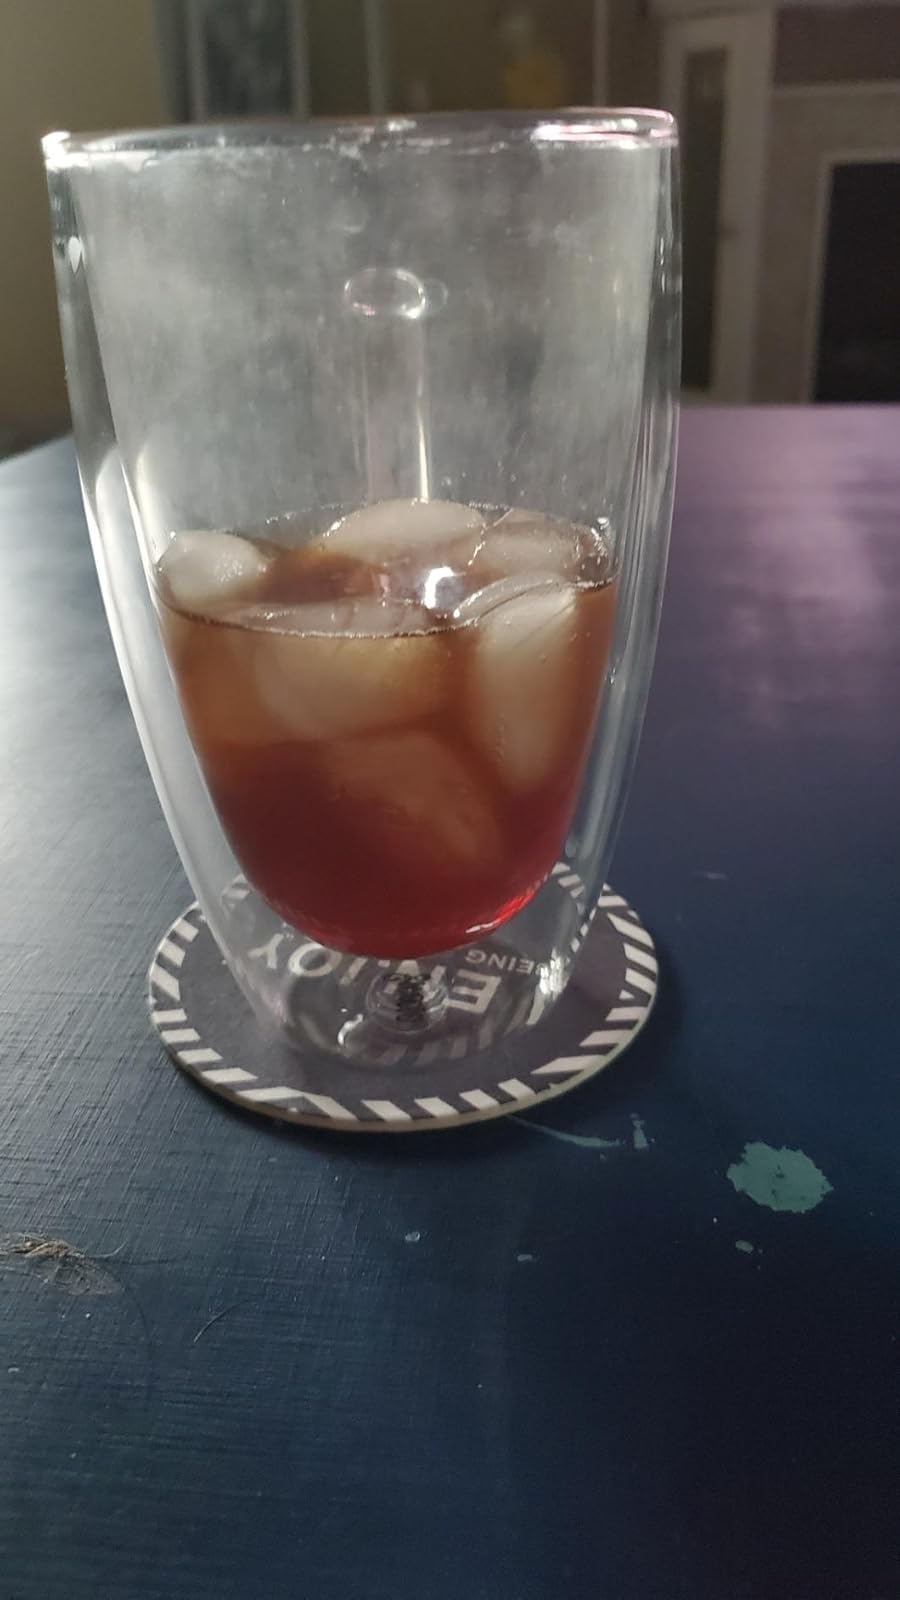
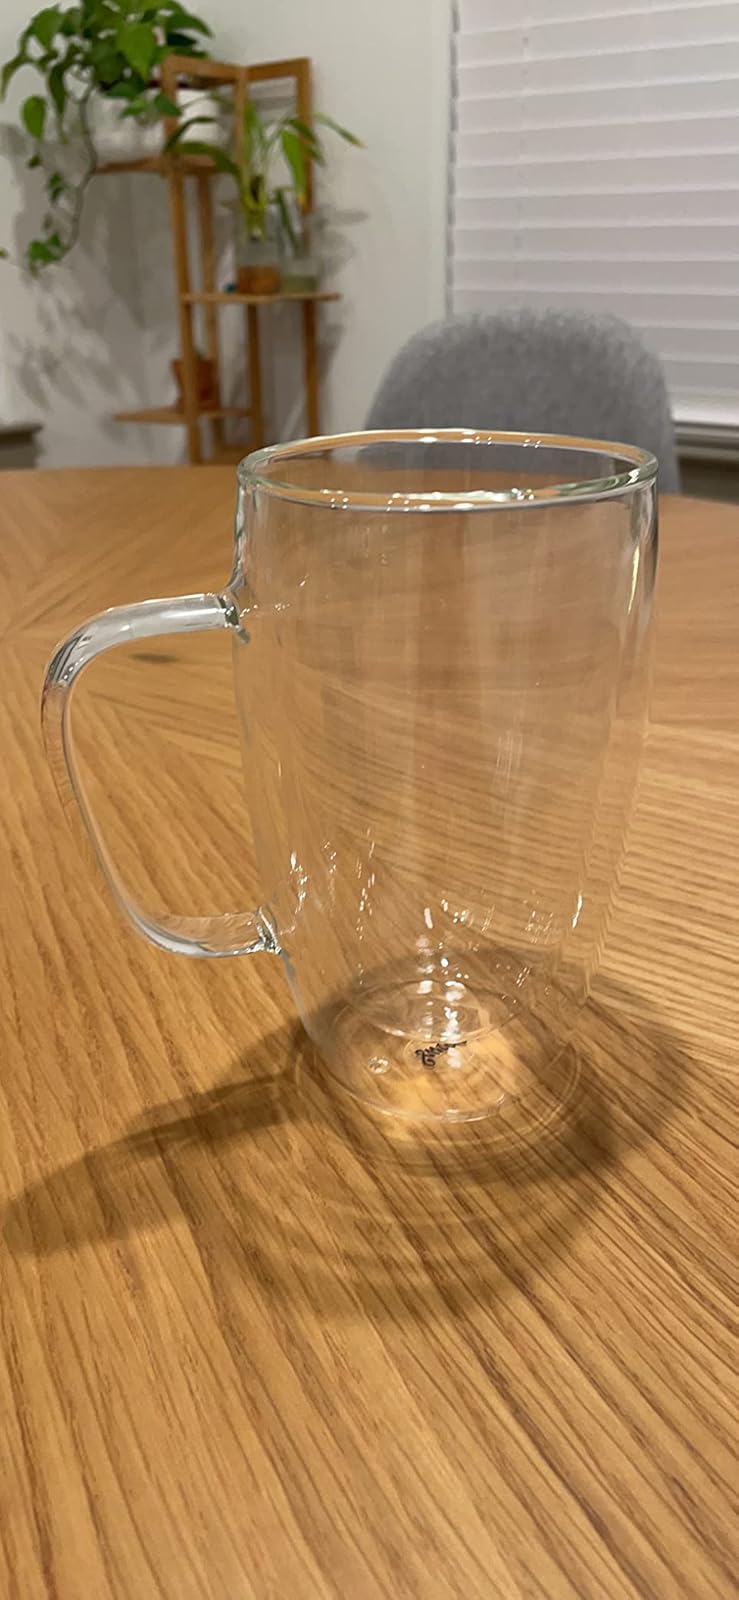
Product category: items_mug
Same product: yes